Marxist humanism

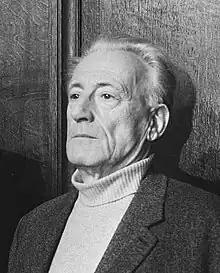

In 1939, Henri Lefebvre, then a member of the French Communist Party (PCF), published a brief but revolutionary study of Marxist philosophy, "Dialectical Materialism". In this work, he argues that the Marxist dialectic is based on the concepts of alienation and praxis, rather than the "Dialectics of Nature" found in Friedrich Engels's writings. Lefebvre drew heavily from the recently published "1844 Manuscripts", which he was the first to translate into French.